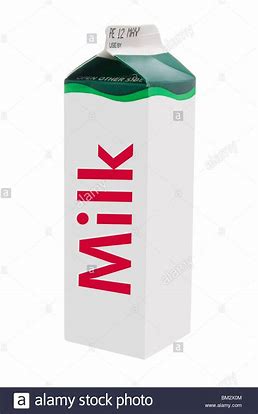
Label: paper